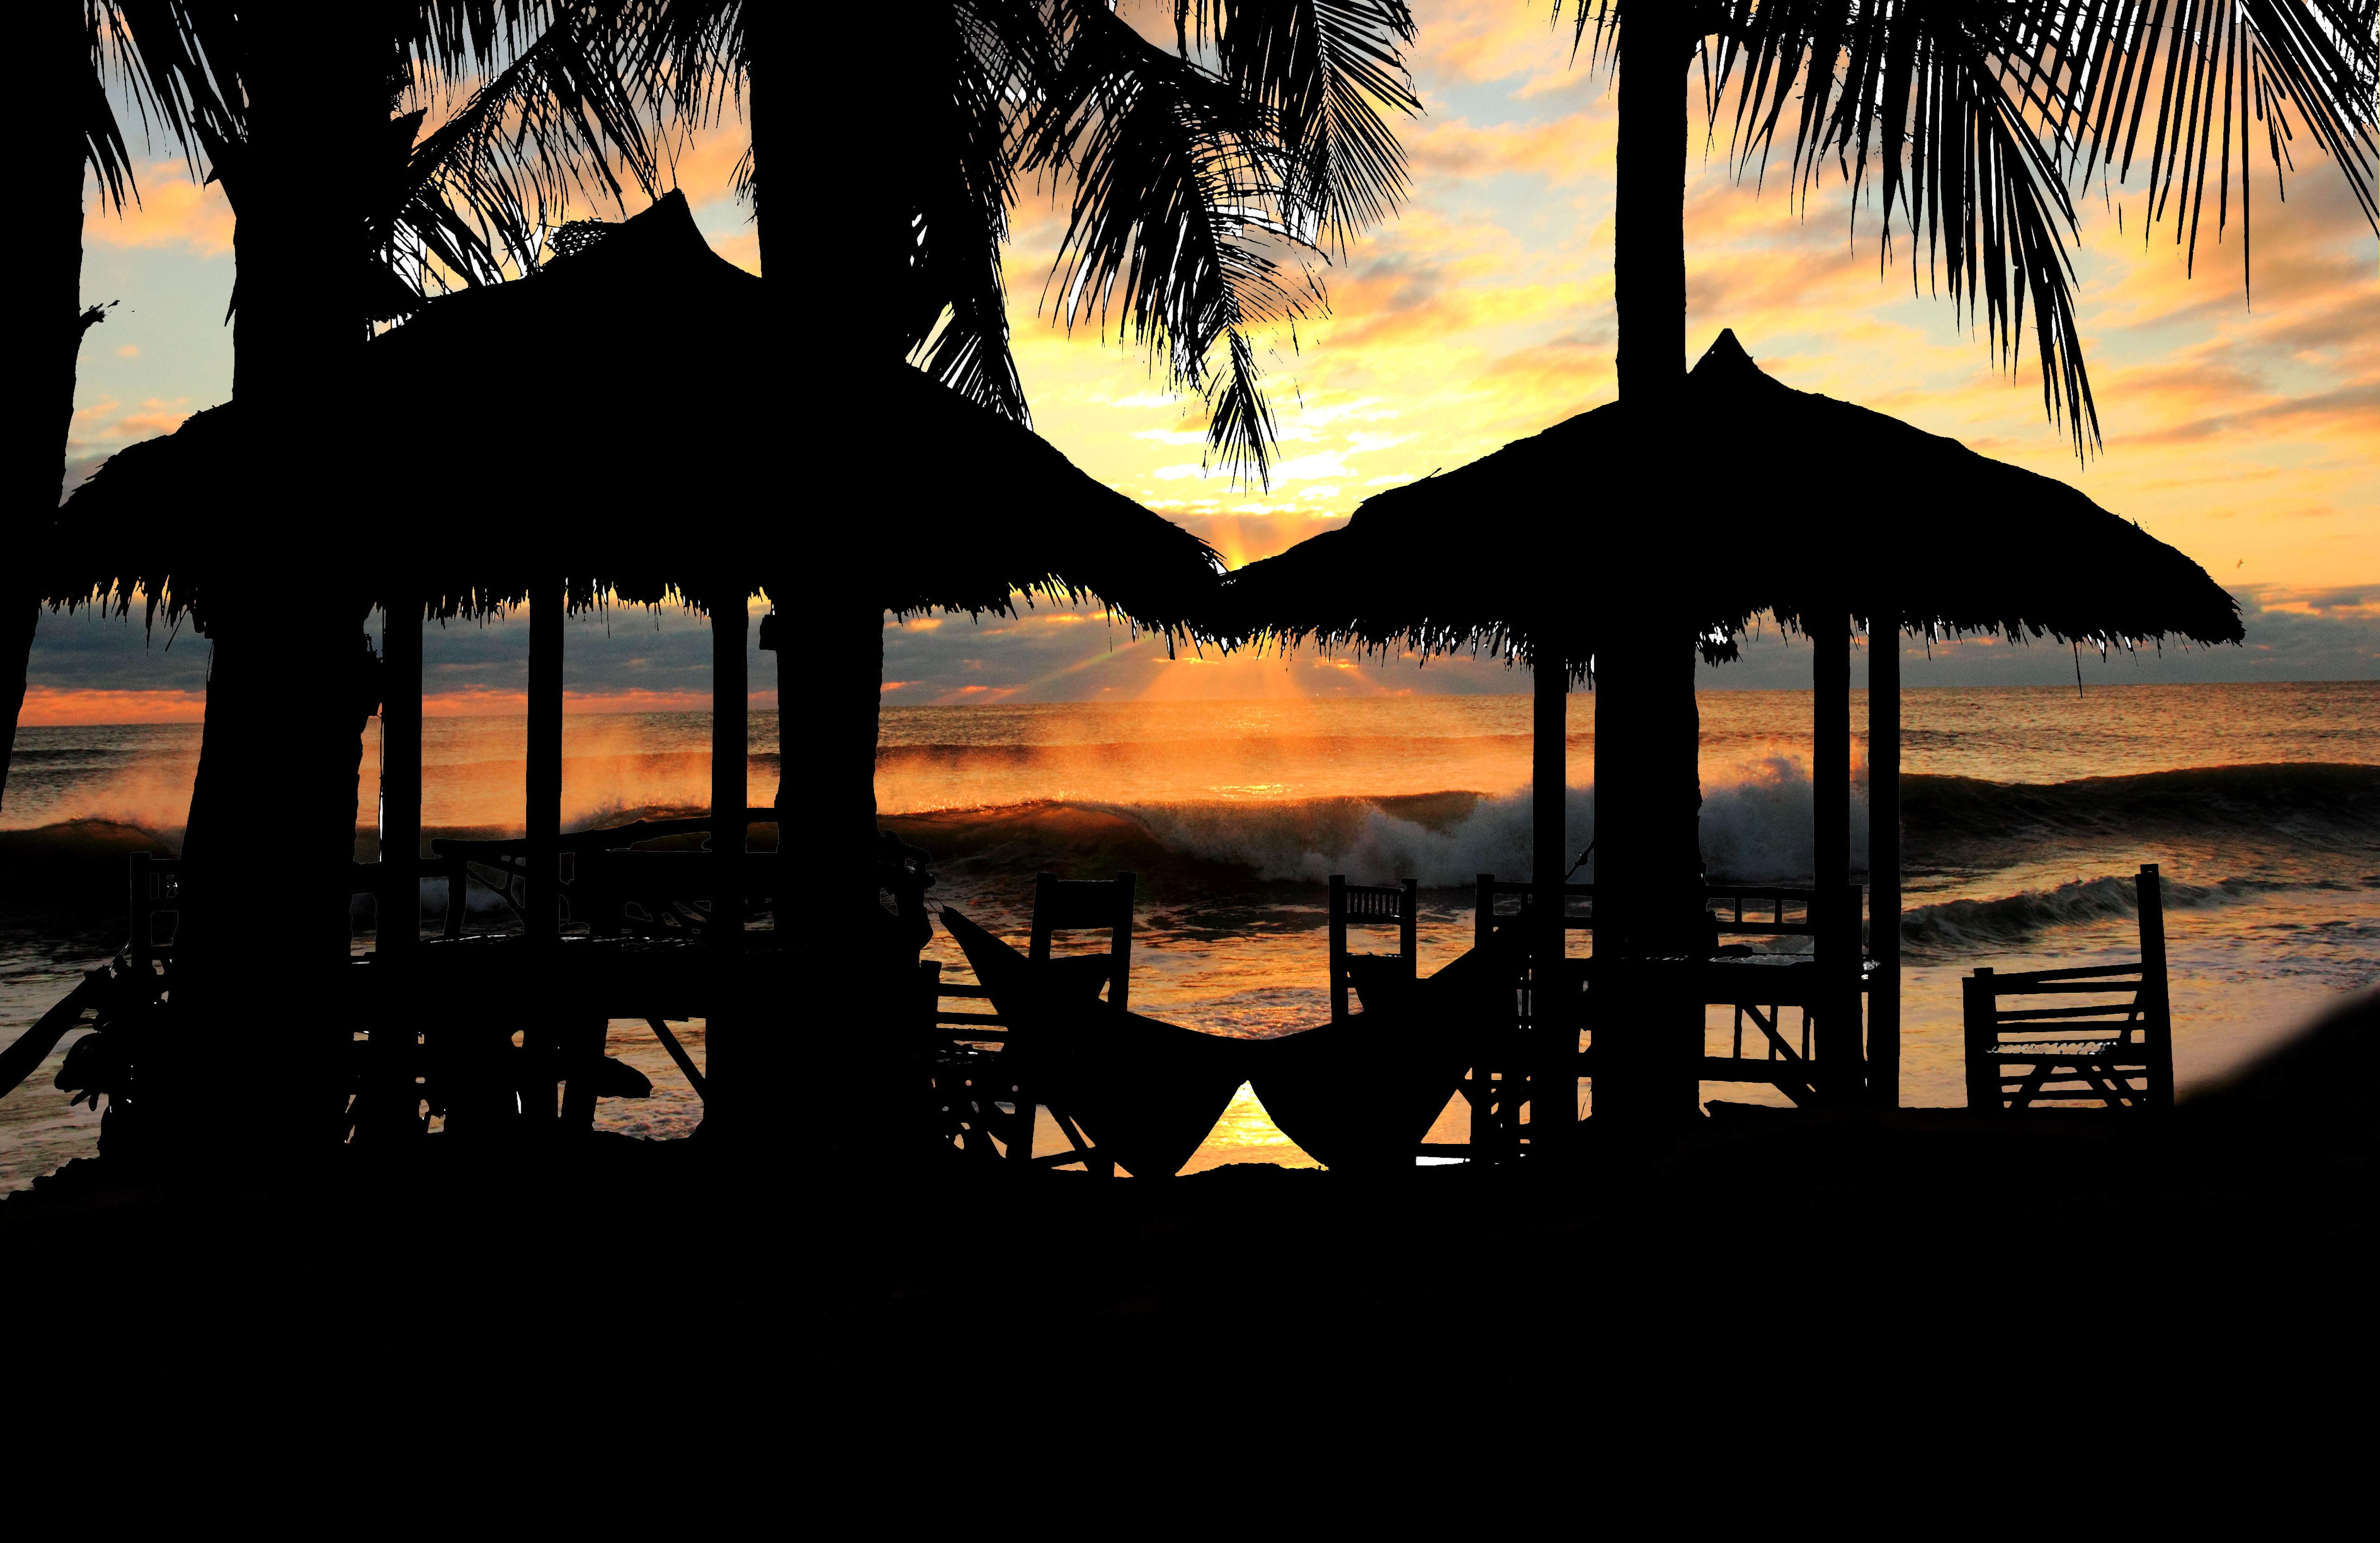
beach, landscape, sea, tree, nature, outdoor, sand, ocean, plant, sky, sunset, palm tree, view, summer, vacation, travel, dusk, environment, evening, reflection, paradise, tranquil, scenic, tropical, natural, scenery, island, asia, tourism, flora, thailand, coconut, sunny, resort, exotic, palms, sunny sky, coconut tree, beautiful landscape, nature backgrounds